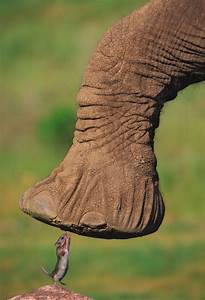
Label: elefante